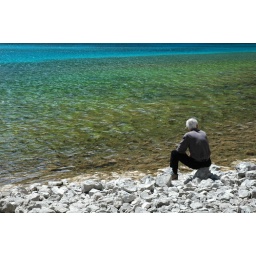
Man sitting by the lake in Jiuzhaigou nature reserve. Sichuan Province, China.